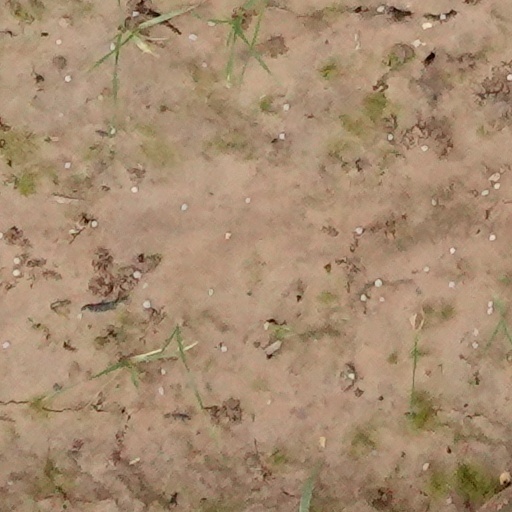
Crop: wheat